Richard Westmacott

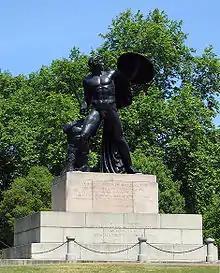
Statue of "Achilles" (1822) on the Wellington Monument at Hyde Park Corner, London.

Westmacott exhibited at the Royal Academy between 1797 and 1839. His name is given in the catalogues as "R. Westmacott, Junr." until 1807, when the "Junr." was dropped. He was elected an associate of the Royal Academy in 1805, and a full academician in 1811. His academy diploma piece, a marble relief of "Jupiter and Ganymede", remains in the academy's collection. He was professor of sculpture at the academy from 1827 until his death. He received his knighthood on 19 July 1837. In 1852 when contacted by the Corporation of London about a possible sculpture commission, Westmacott replied that he had not been active as a sculptor for some years.